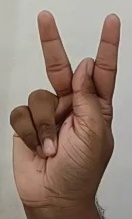
ASL sign: K